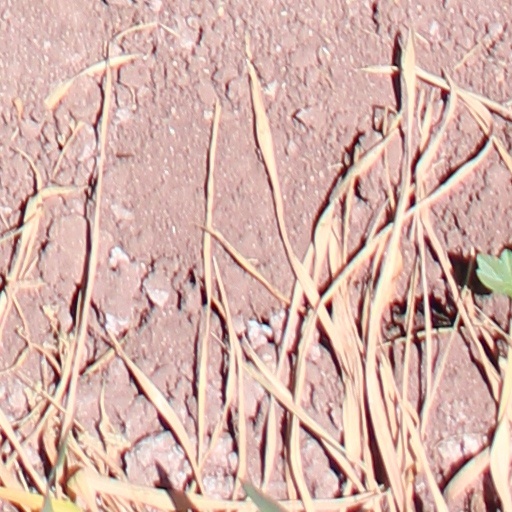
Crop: wheat